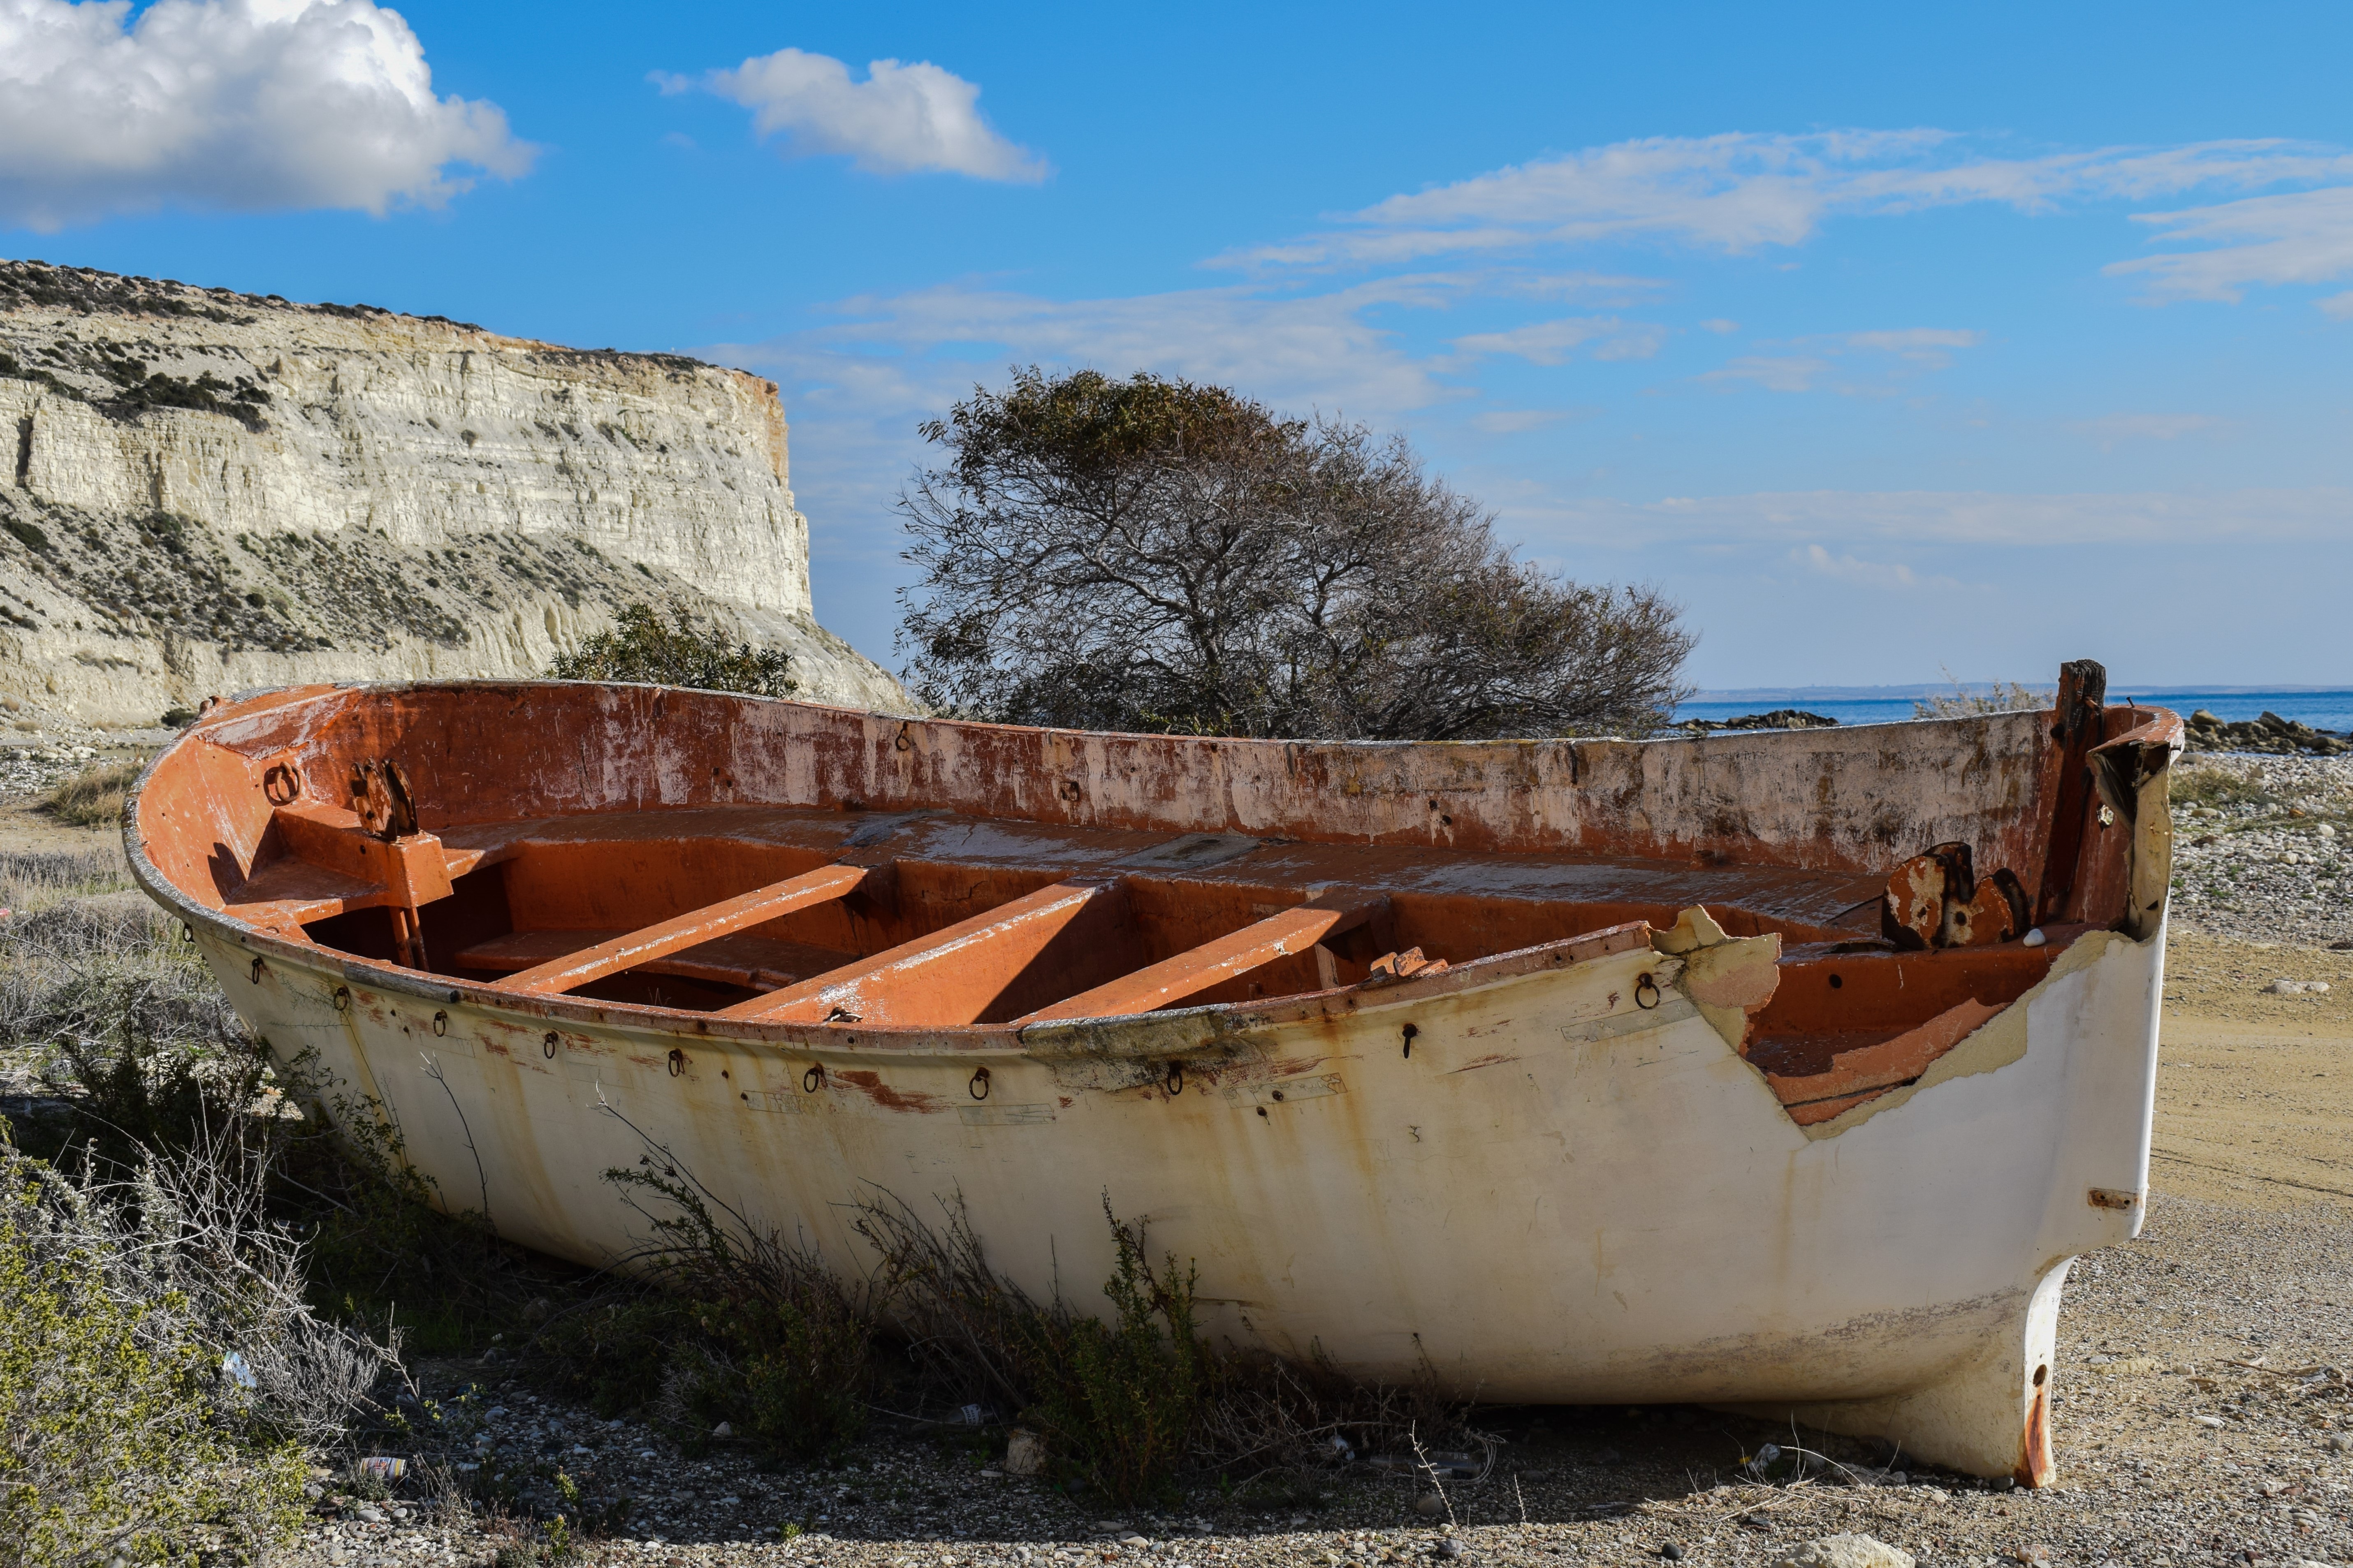
beach, landscape, sea, wood, boat, ship, canoe, vehicle, tranquil, scenic, scenery, broken, calm, abandoned, sailboat, weathered, serenity, watercraft, barque, cyprus, shipwreck, aged, dinghy, skiff, watercraft rowing, caravel, zapalo beach